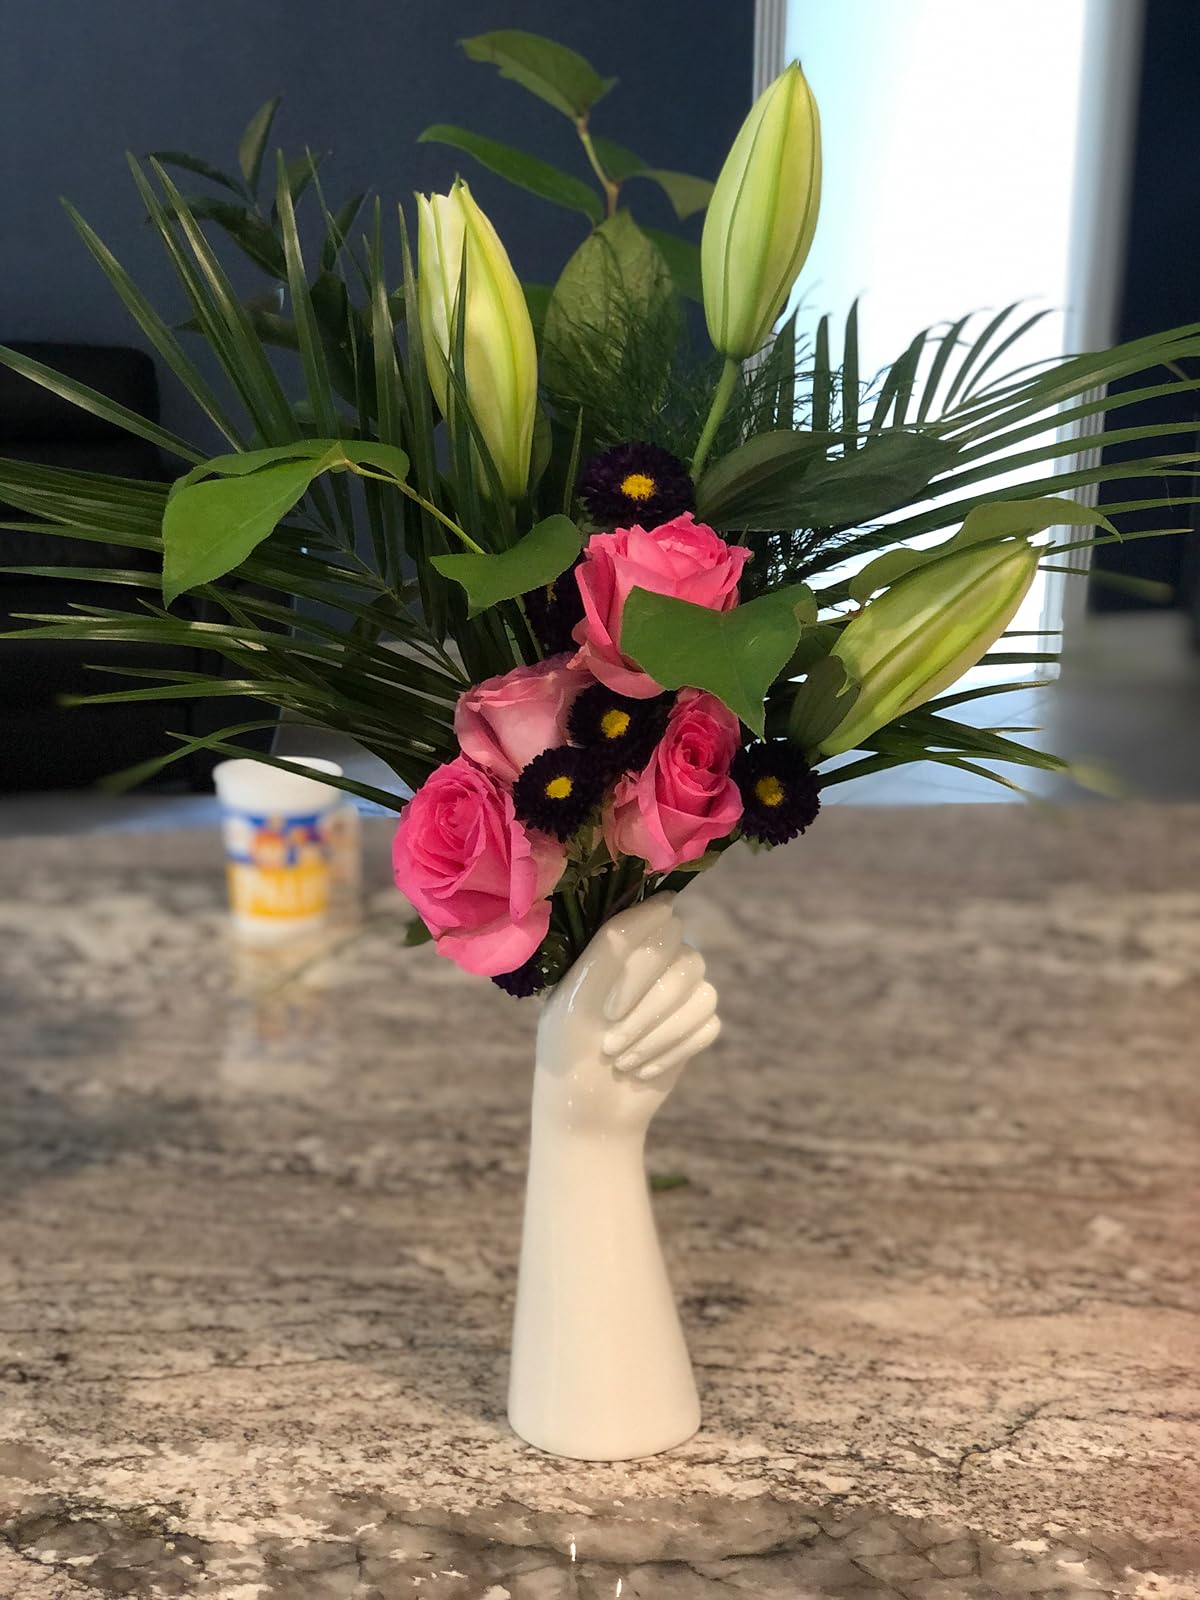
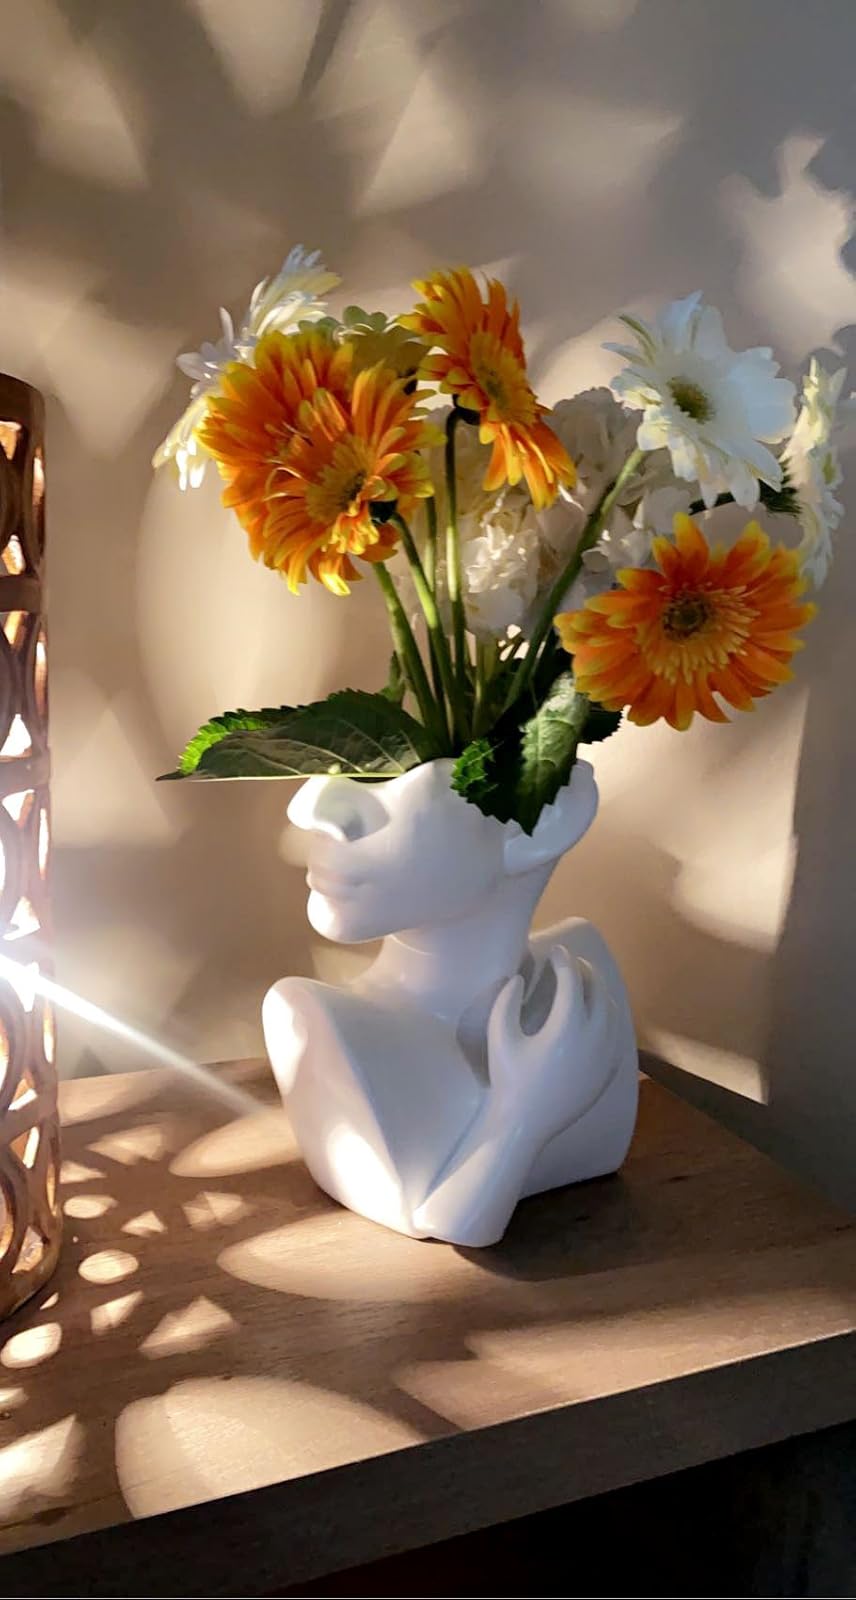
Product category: vase
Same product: no